Sihltal Zürich Uetliberg Bahn

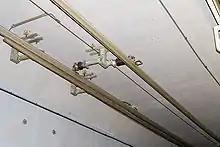
Two overhead conductor rails for the same track. Left, 1200 V DC for the Uetliberg railway (the pantograph is mounted asymmetrically to collect current from this rail); right, 15,000 V AC for the Sihltal railway

In 1920, the became bankrupt and was liquidated. Two years later, the was taken over by the (BZUe). In 1923, the was electrified using the direct current (DC) system, whilst the following year the was electrified using alternating current (AC).